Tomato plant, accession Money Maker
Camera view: bottom (45 deg); turntable rotation: 240 degrees
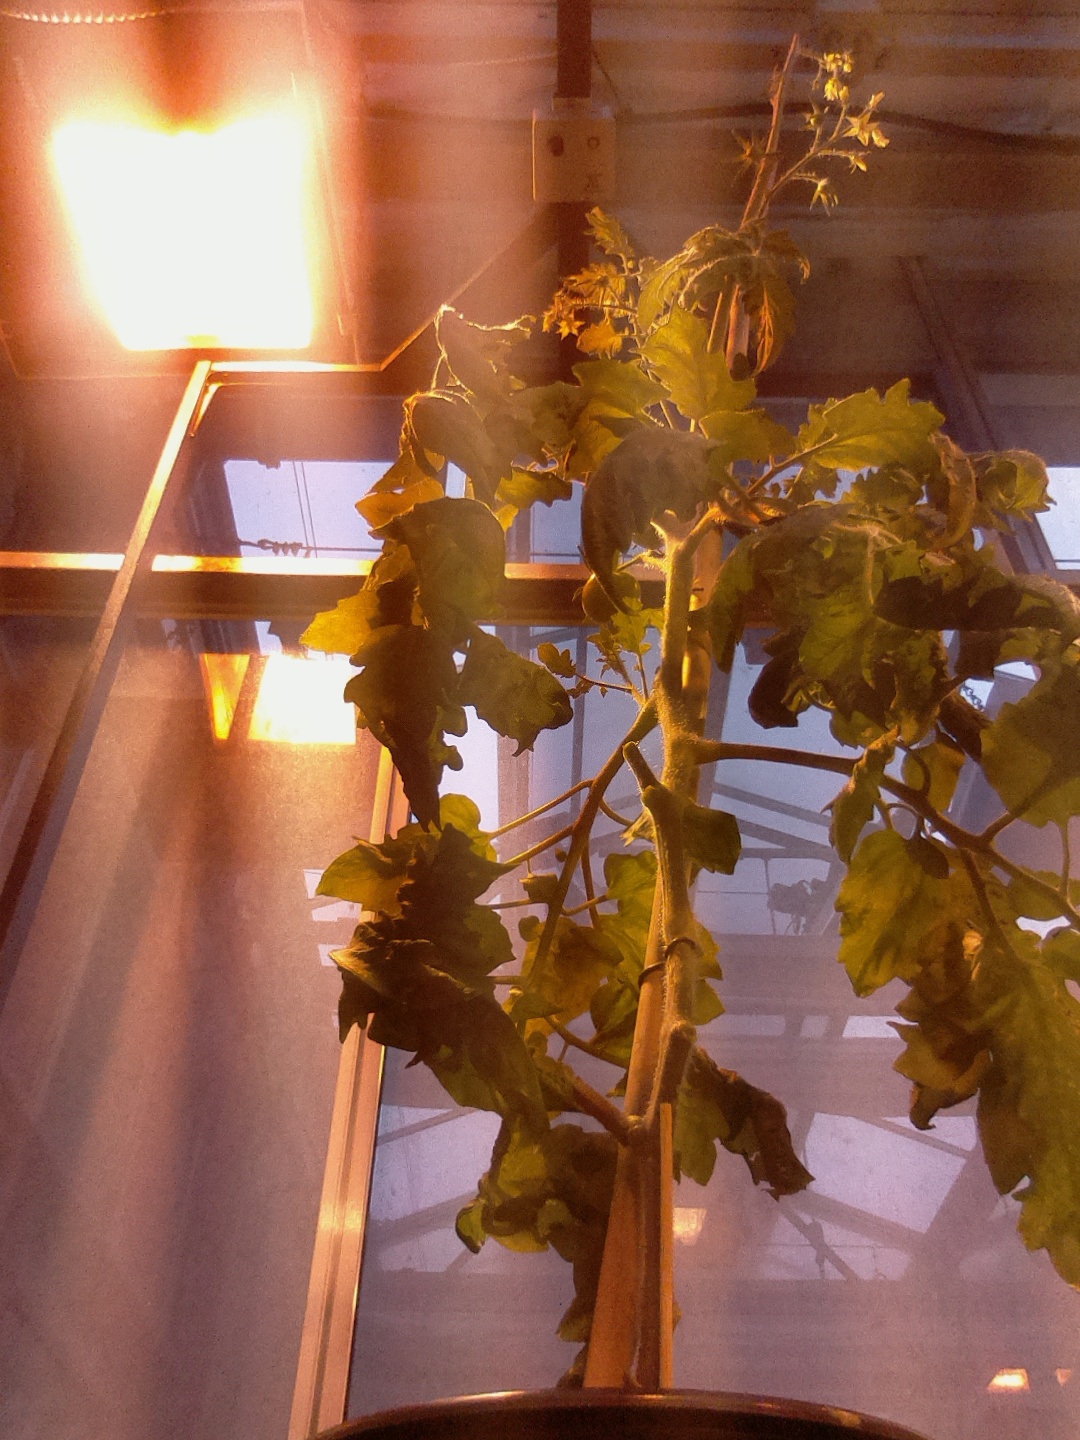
BBCH growth stage 74: 40%-50% of final fruit size